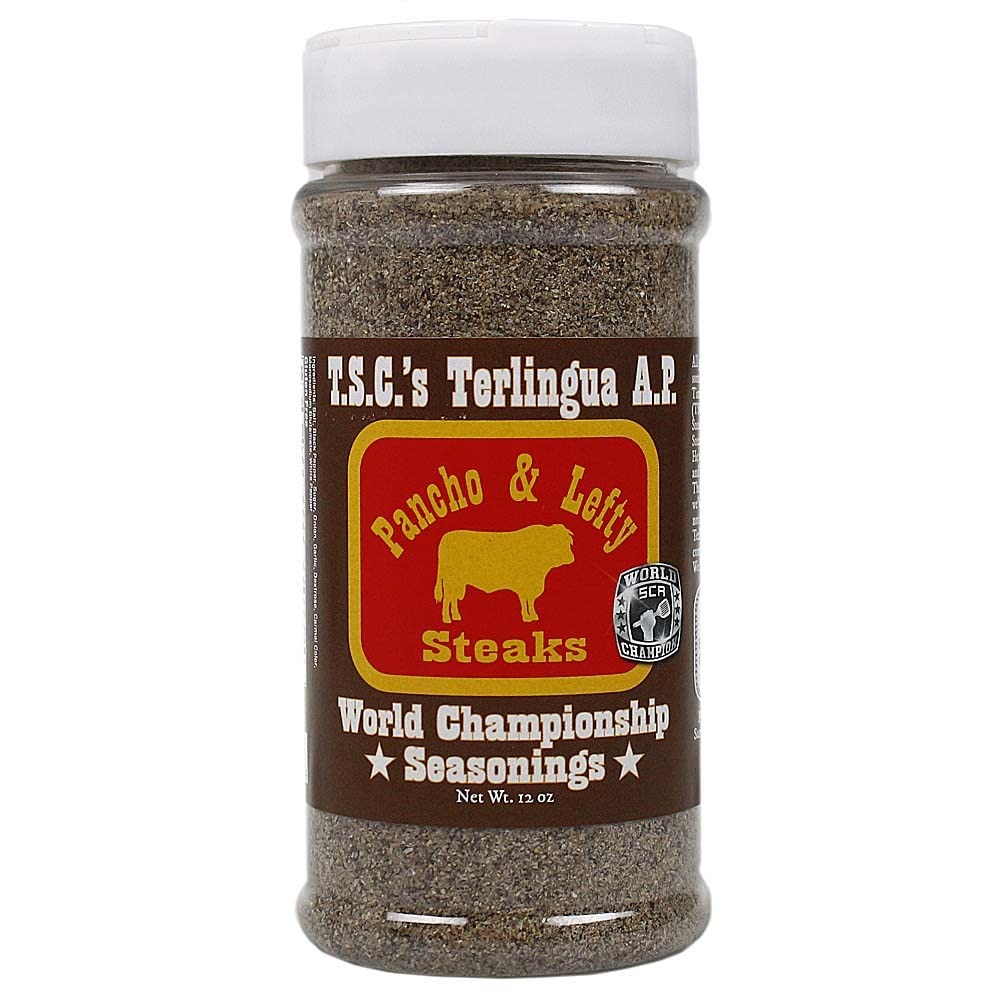
Item Name: Pancho and Lefty Steaks T.S.C.'s Terlingua A.P. Rub
Bullet Point 1: T.S.C. Terlingua A.P. is a secret blend AP rub that is a must for every competition and backyard chef.
Bullet Point 2: This AP Rub is a great starter on any meat.
Bullet Point 3: Made for SCA Competition World, but perfect for your backyard too.
Product Description: T.S.C Terlingua AP is the rub that got things started for Pancho and Lefty, and all great things must start somewhere. Timothy Stephen Canterbury (TSC) was at the beginning, and a Steak O.G., a true pioneer in the Steak Competition World.
Value: 12.0
Unit: Ounce

Price: 16.95